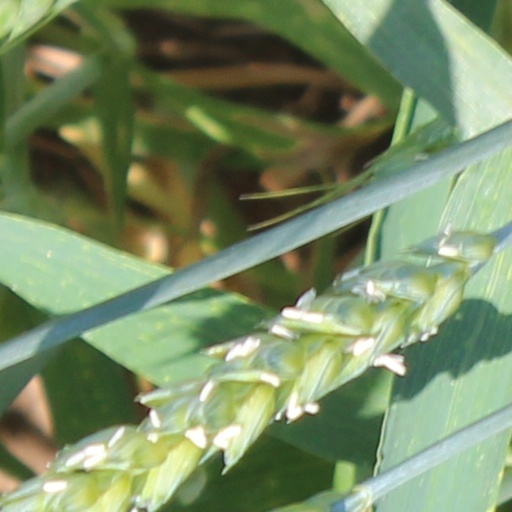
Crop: wheat